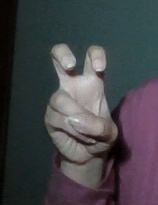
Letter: toot